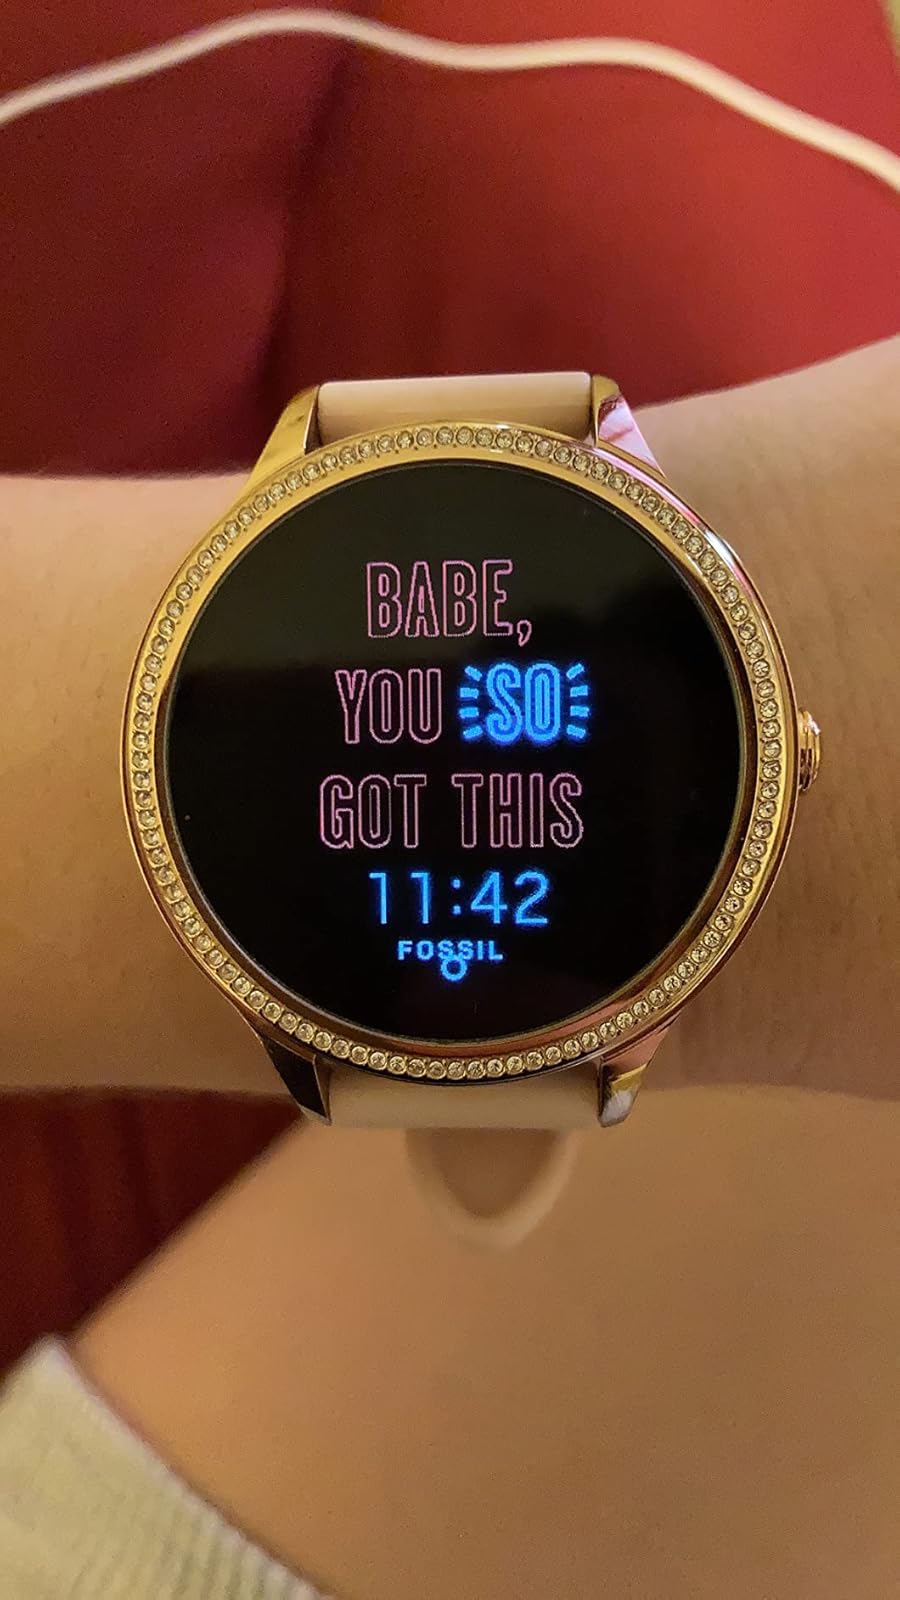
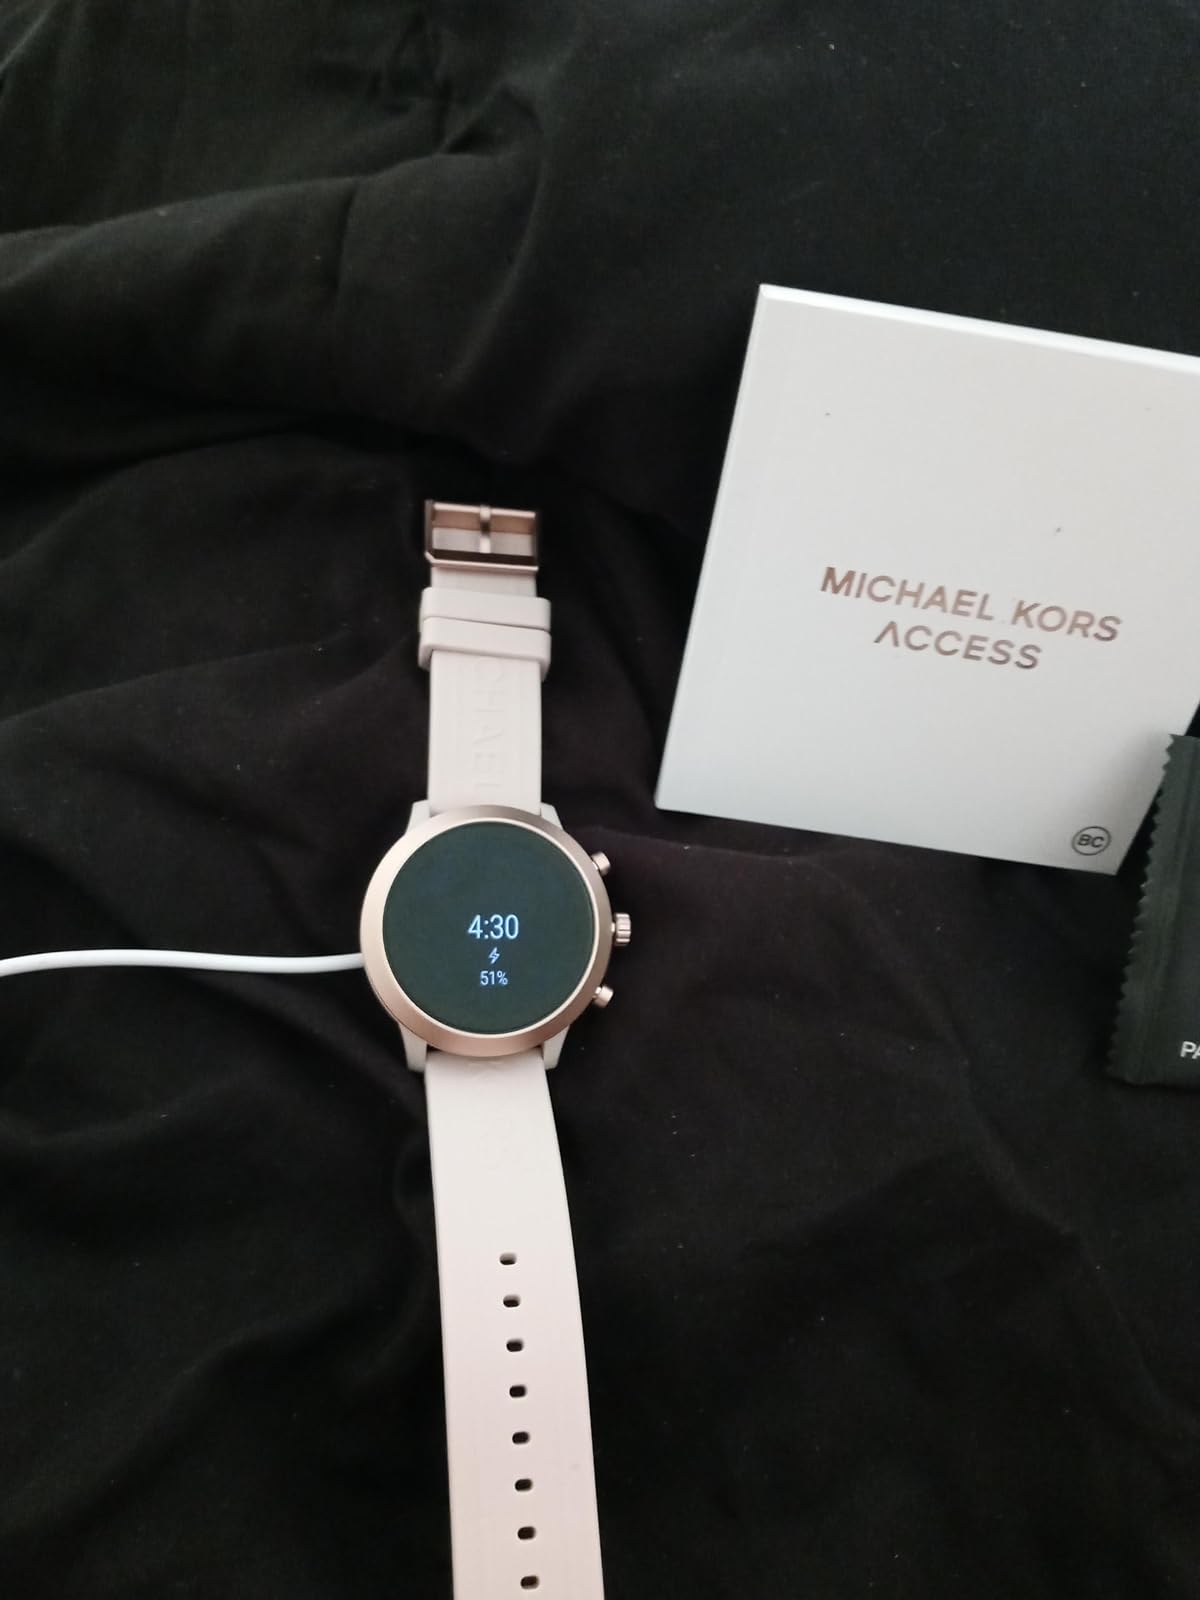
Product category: smartwatch
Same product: no